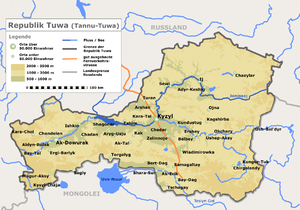
Folkerepublikken Tuva
Kort over Republikken Tyva, Tidligere Folkerepuplikken Tuva.
Tuva, Folkerepublikkens placering
Folkerepublikken Tuva var en satelitstat på det territorium, der tidligere udgjorde protaktoratet Tuva under det Russiske Kejserrige, også kendt som Urjankhaiskij Kraj. Folkerepuplikken Tuvan er nu Republikken Tyva inden for den Russiske Føderation.